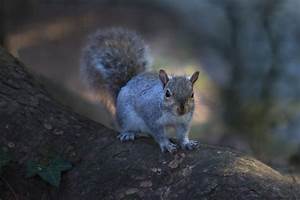
Label: scoiattolo